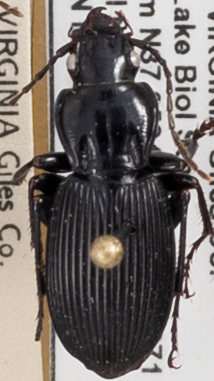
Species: Pterostichus lachrymosus
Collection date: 2021-07-13
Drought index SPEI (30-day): -1.372
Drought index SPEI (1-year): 0.47
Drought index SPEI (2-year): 1.16